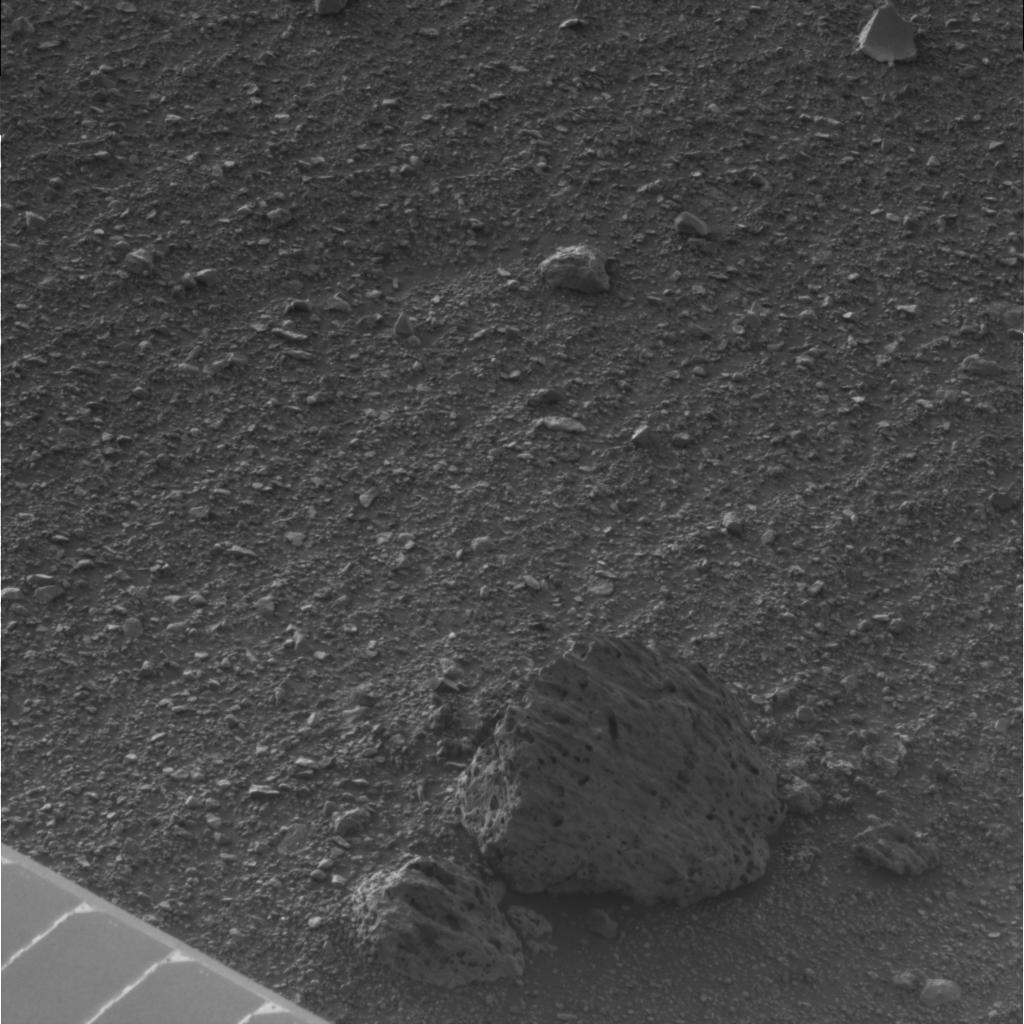
Surface features visible: Rover Deck, Rock Outcrops, Clasts, Rock (Round Features), Soil, Nearby Surface, Rover Parts